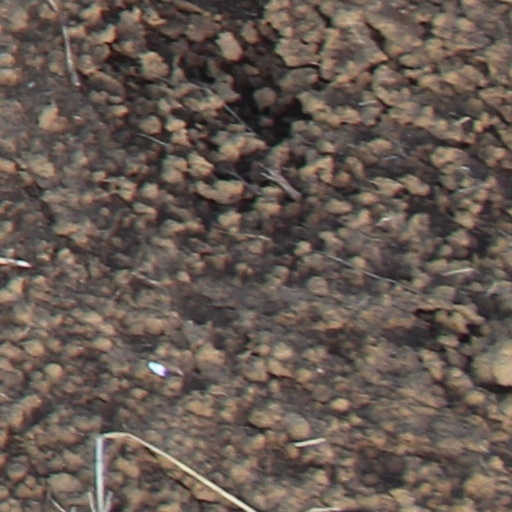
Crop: wheat